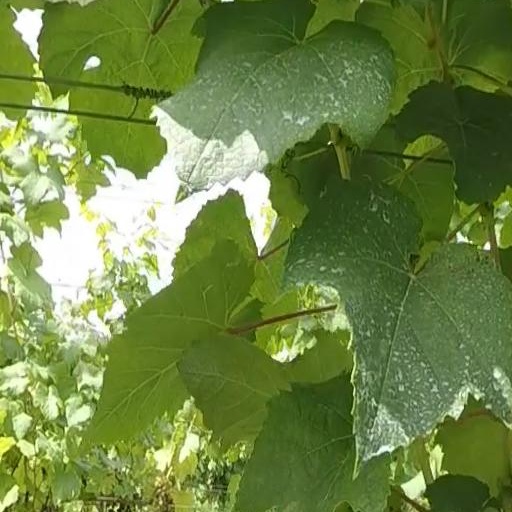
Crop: grape